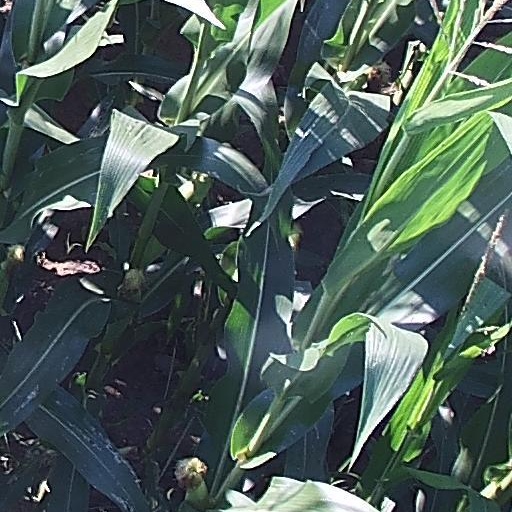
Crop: maize; corn